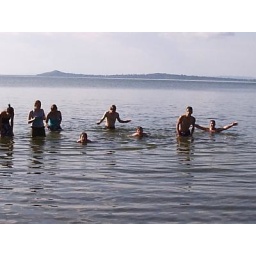
swimming in the lake wooo. such fun. we actually had clothes on there.